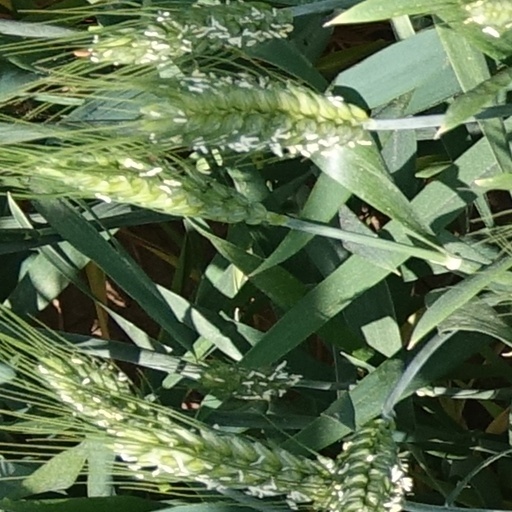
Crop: wheat